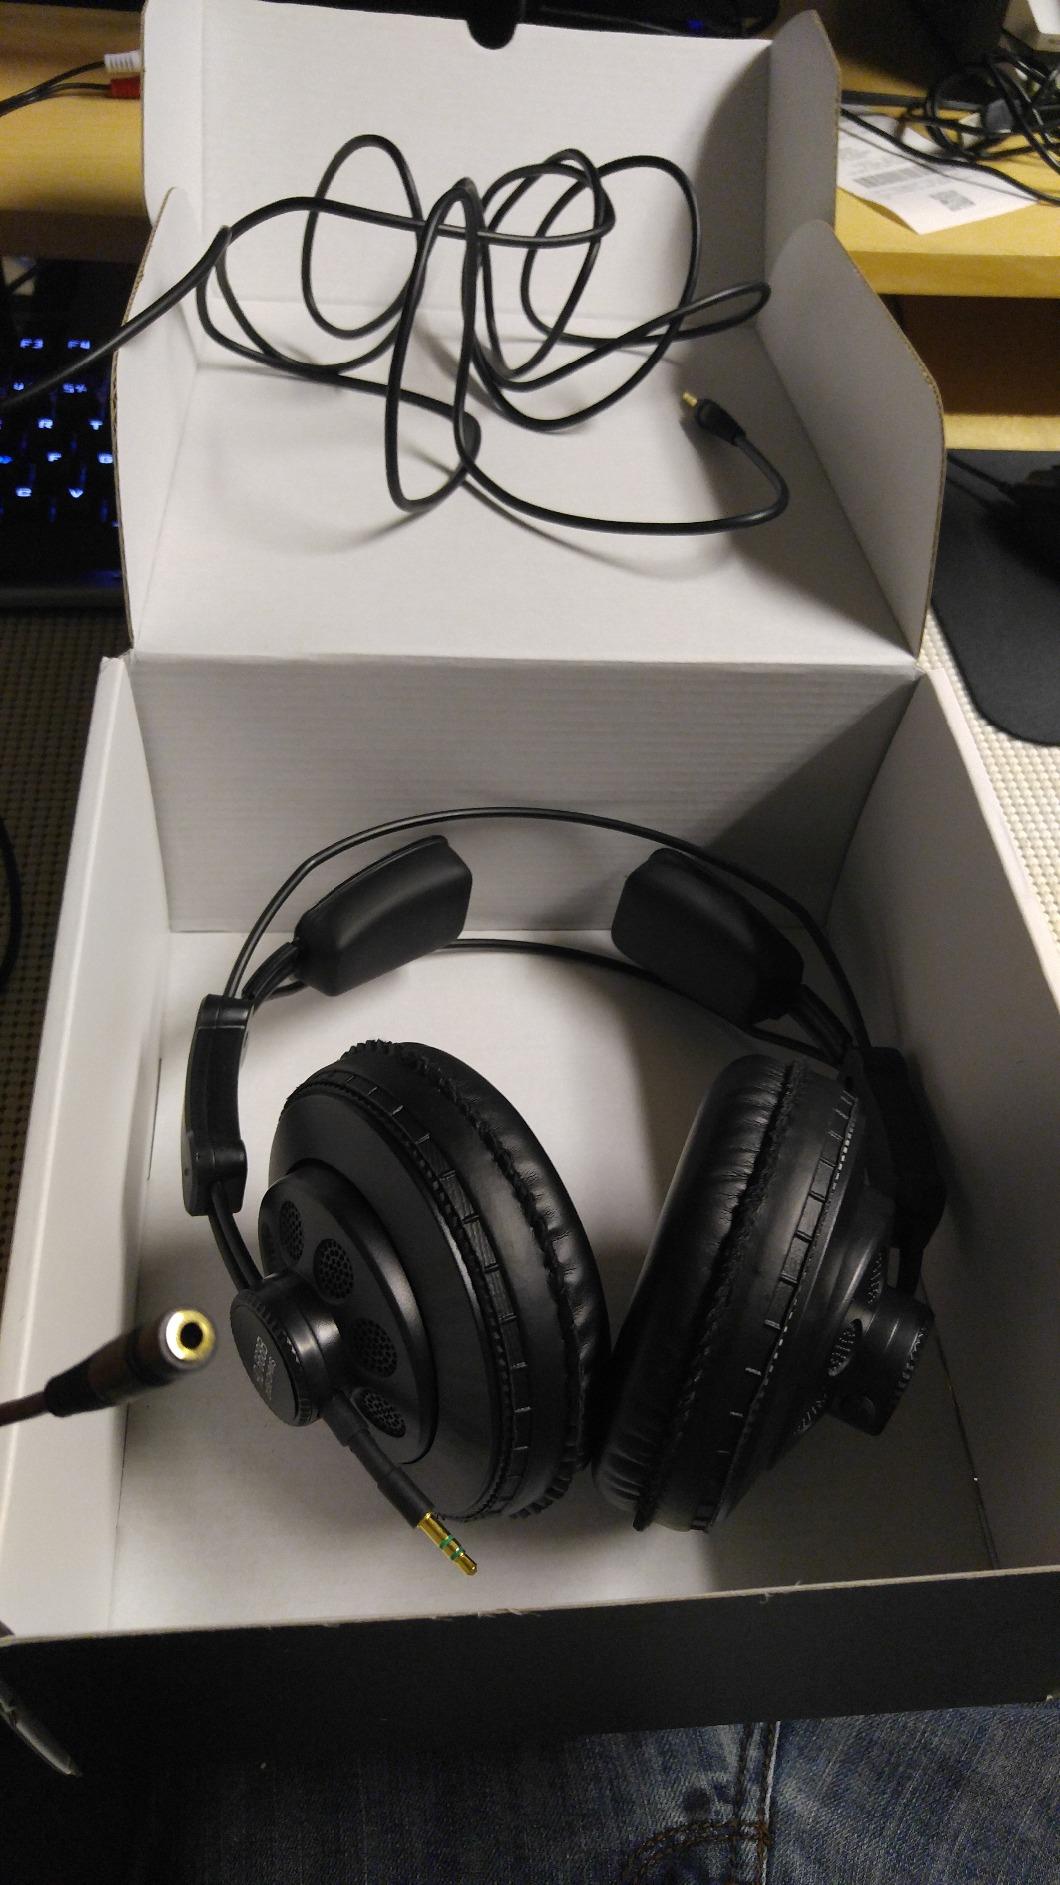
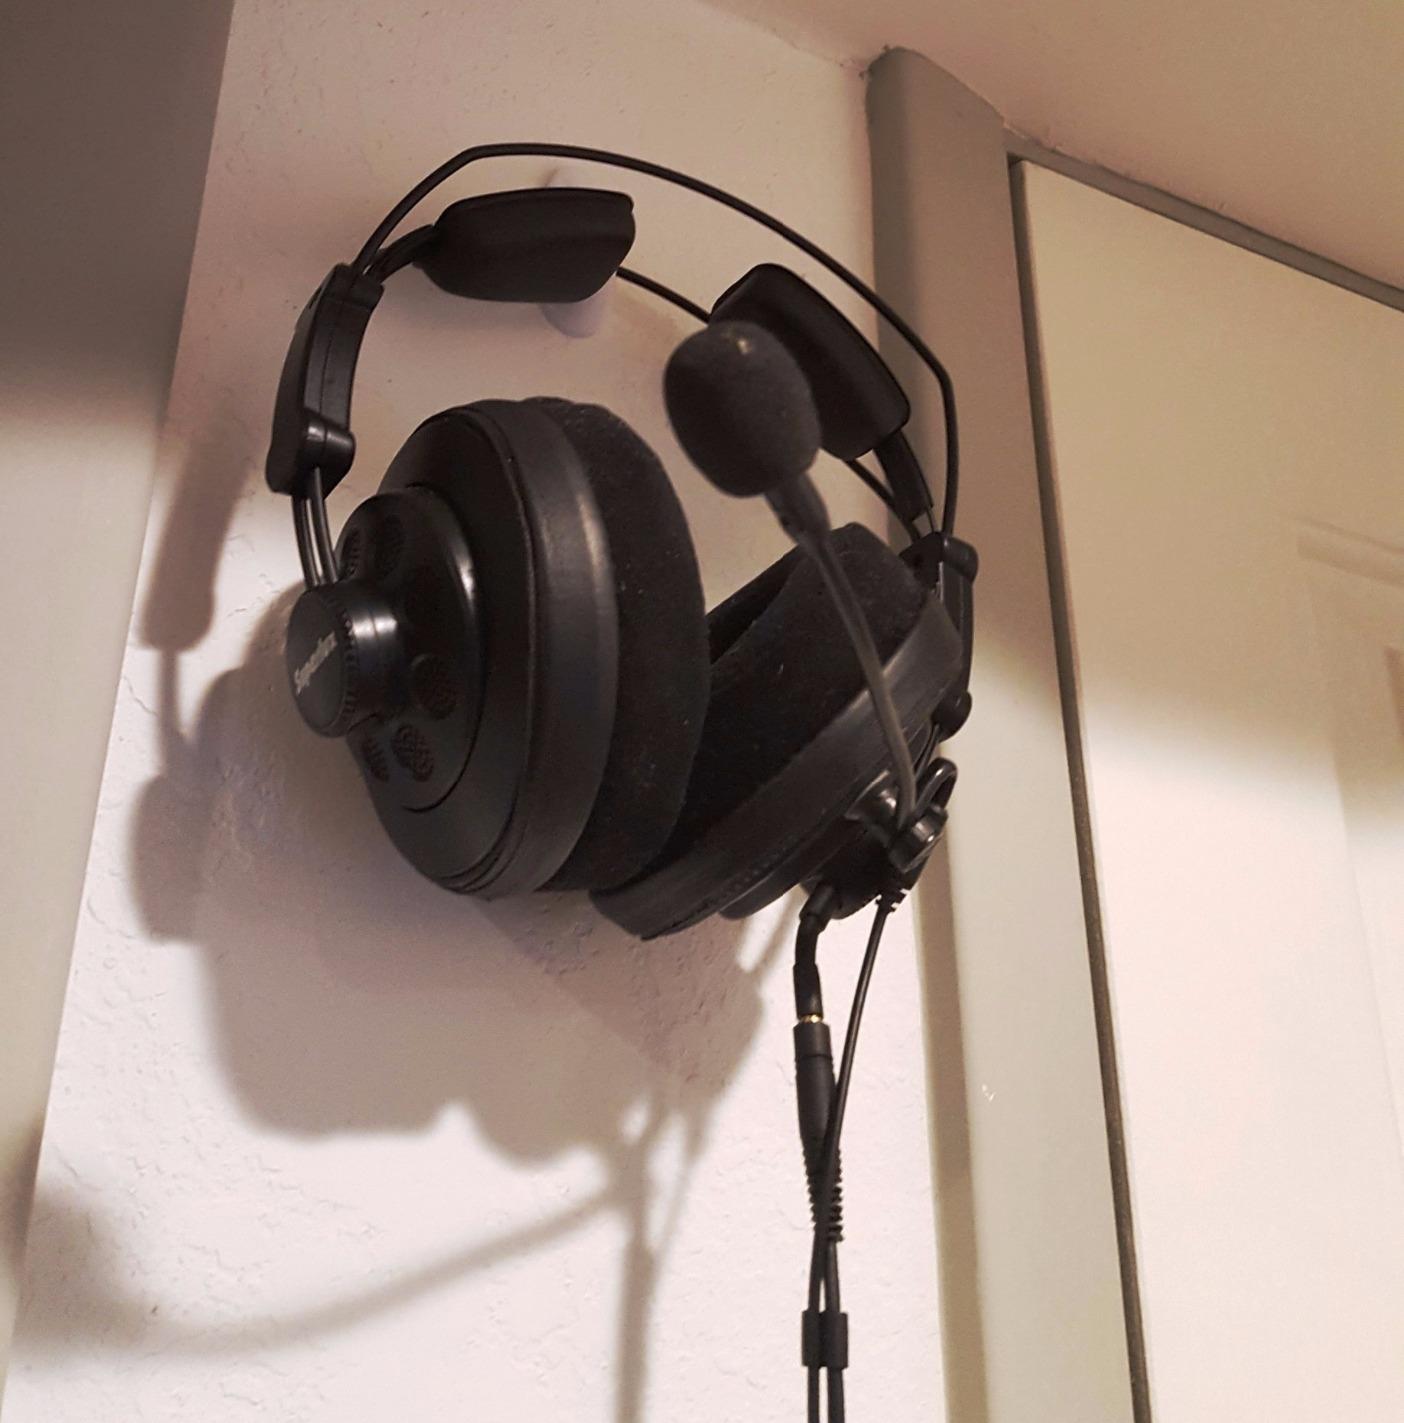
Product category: headphones
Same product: yes